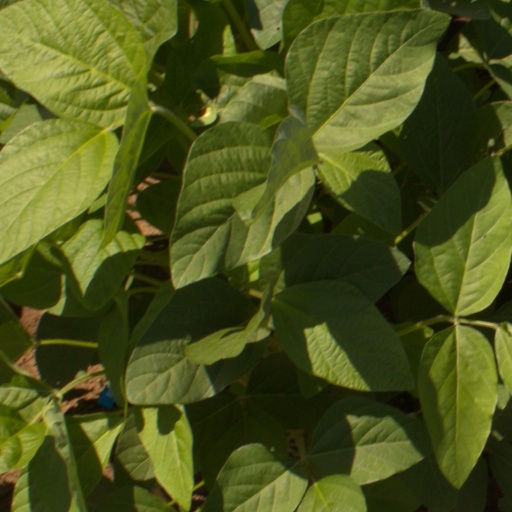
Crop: soybean